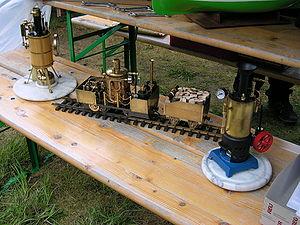
Le terme de vapeur vive désigne des modèles réduits de loisir ou d'étude, animés par une machine à vapeur.